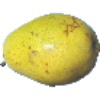
Label: pear_monster